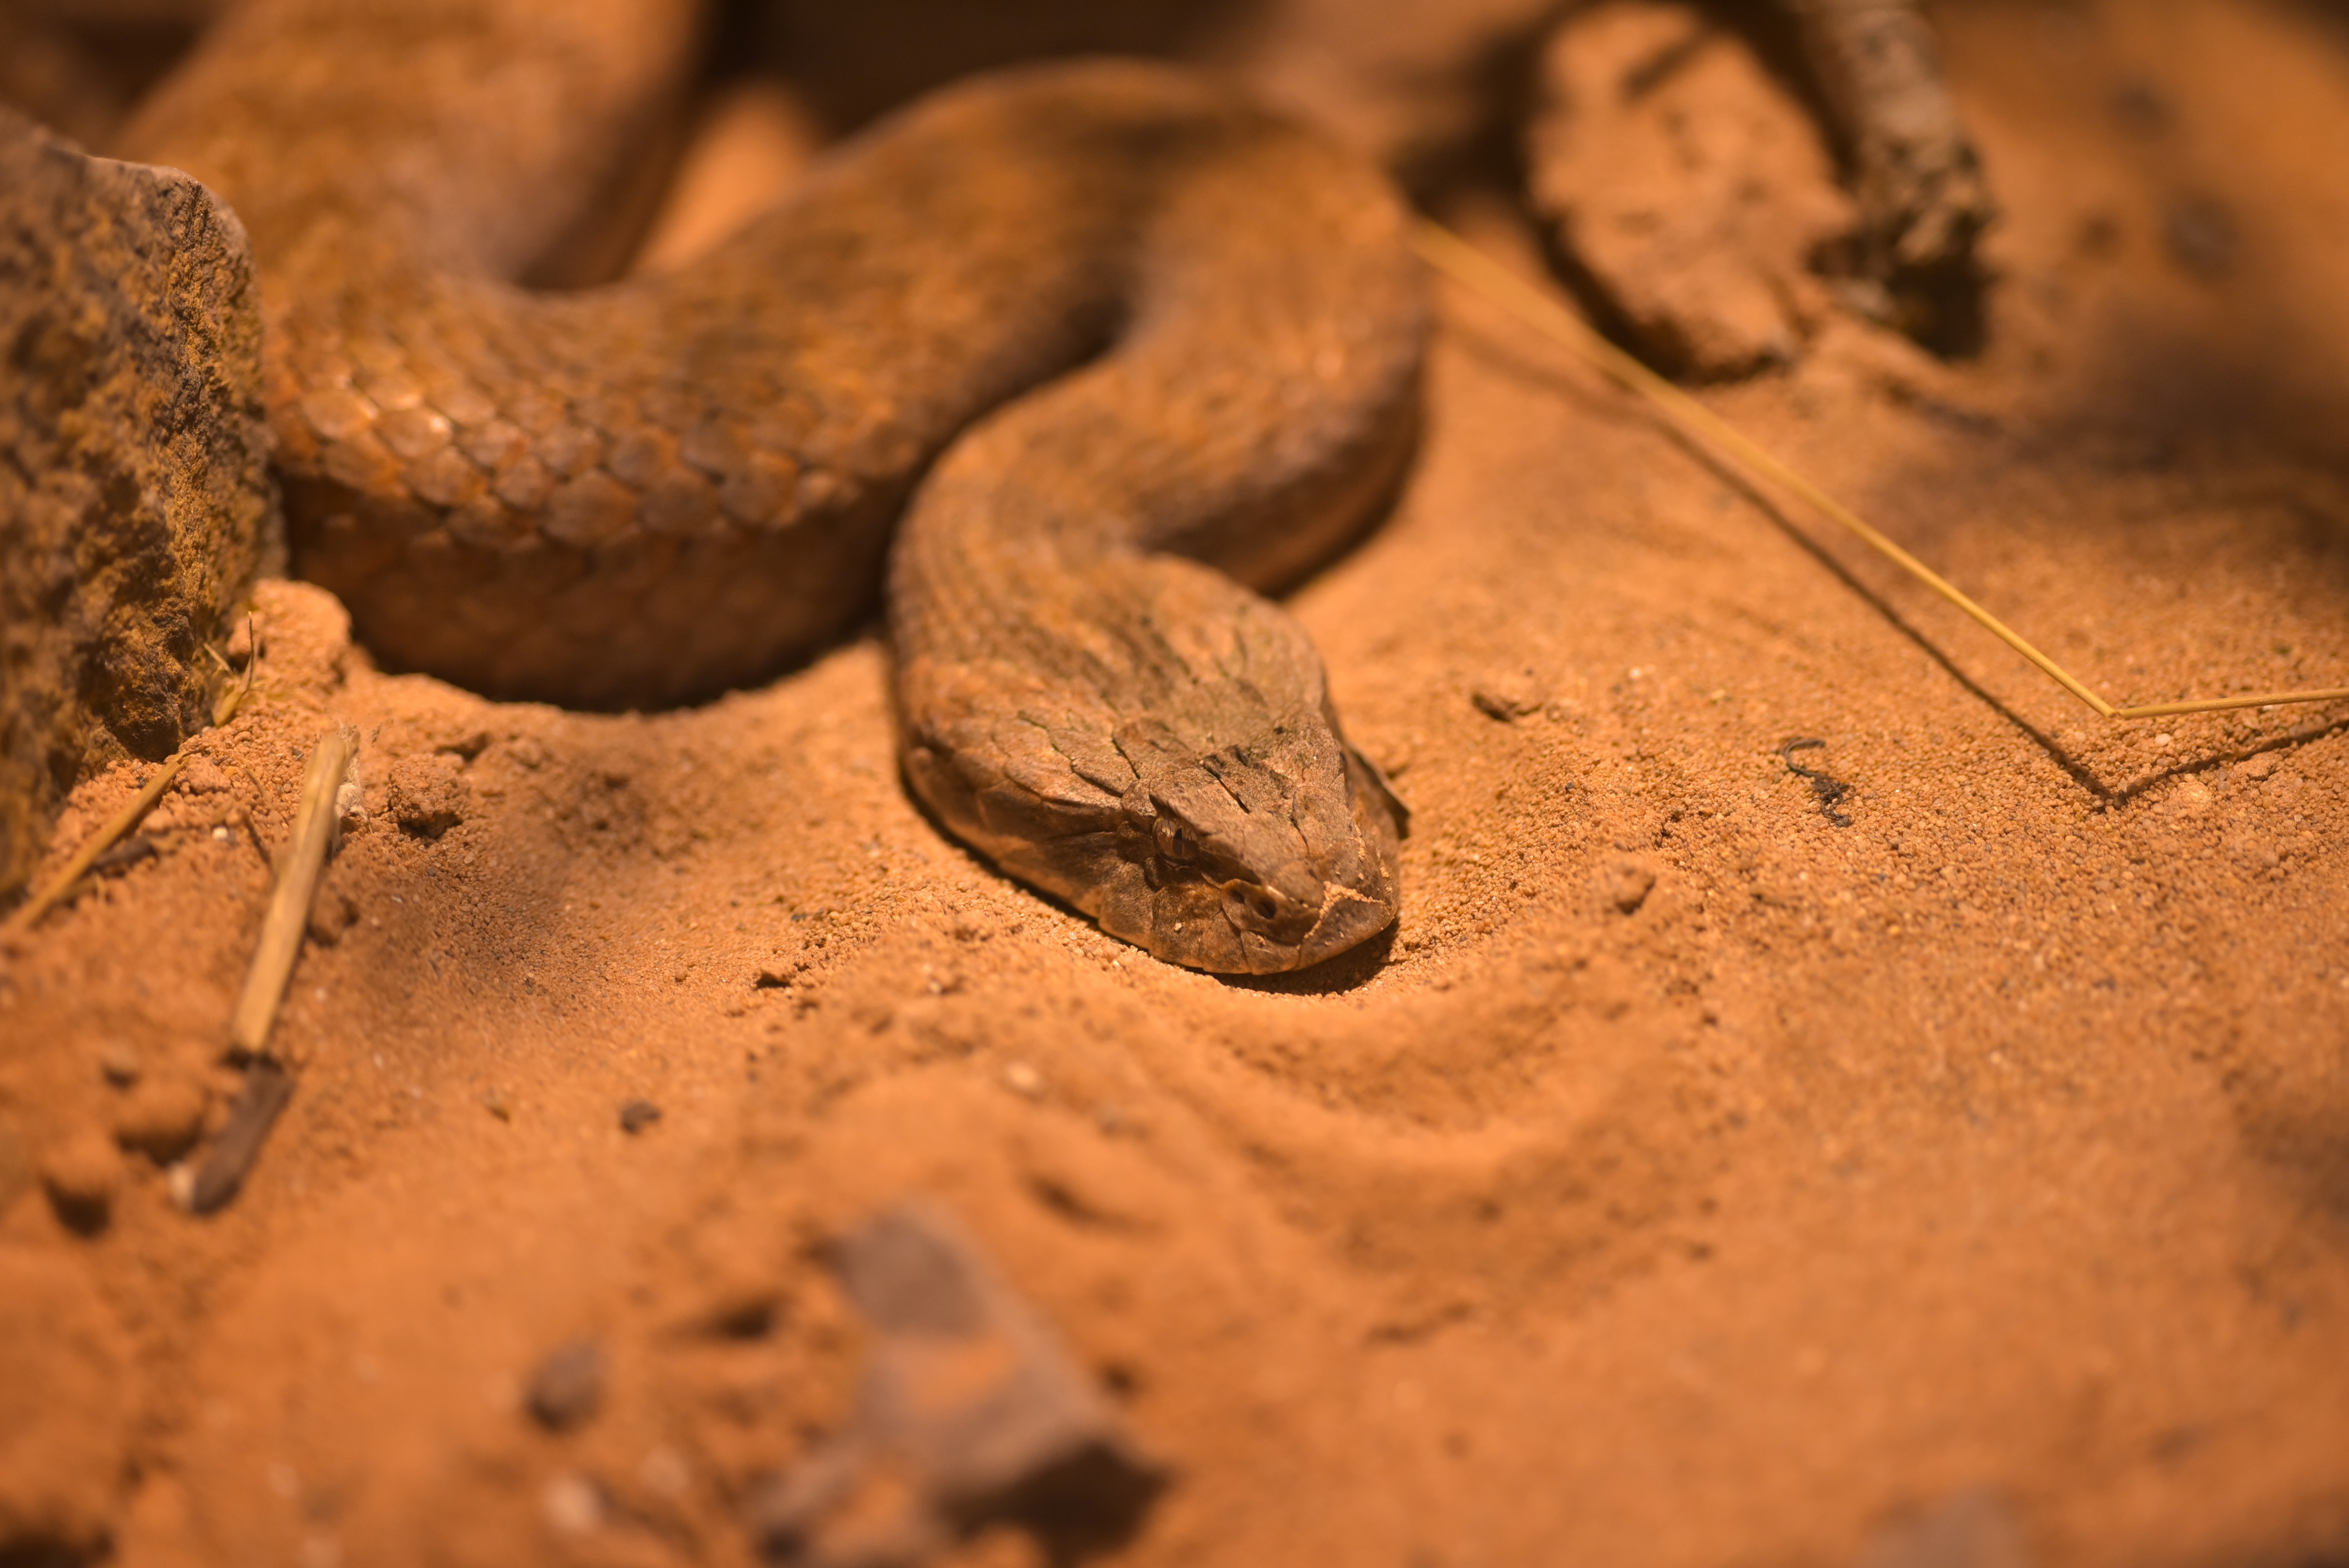
sand, animal, food, soil, reptile, scale, dessert, close up, toxic, snake, creature, tooth, risk, animal world, dangerous, macro photography, carnivores, venomous snake, death otter, acanthophis, viepernartige